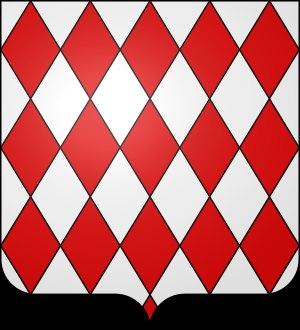
La maison de Goüyon est une famille subsistante de la noblesse française, d'extraction féodale, originaire de Bretagne. Sa filiation est suivie depuis 1209.
Les Grimaldi sont une famille d'origine génoise qui possède plusieurs branches subsistantes. La branche la plus connue est celle des seigneurs et princes de Monaco, mais la famille a également produit d'autres branches qui ont donné des comtes de Beuil, des seigneurs d'Antibes, des comtes de Puget, des seigneurs de Nice, des marquis de Beaufort, etc. Plusieurs de ses membres ont également été évêques, archevêques et cardinaux.